Council of Sens

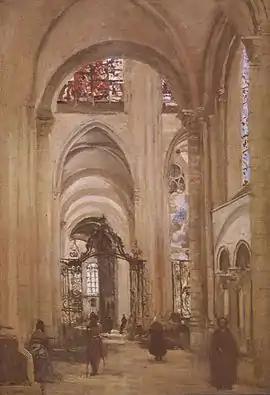
"View of the Interior of Sens Cathedral" by Corot

The Council or Synod of Sens may refer to any of the following Catholic synods in Sens, France, sometimes recognized as Primate of the Gauls with oversight of the French and German churches: